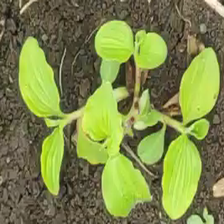
Weed species: Kena_(Commplina_benghalensio)